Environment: real
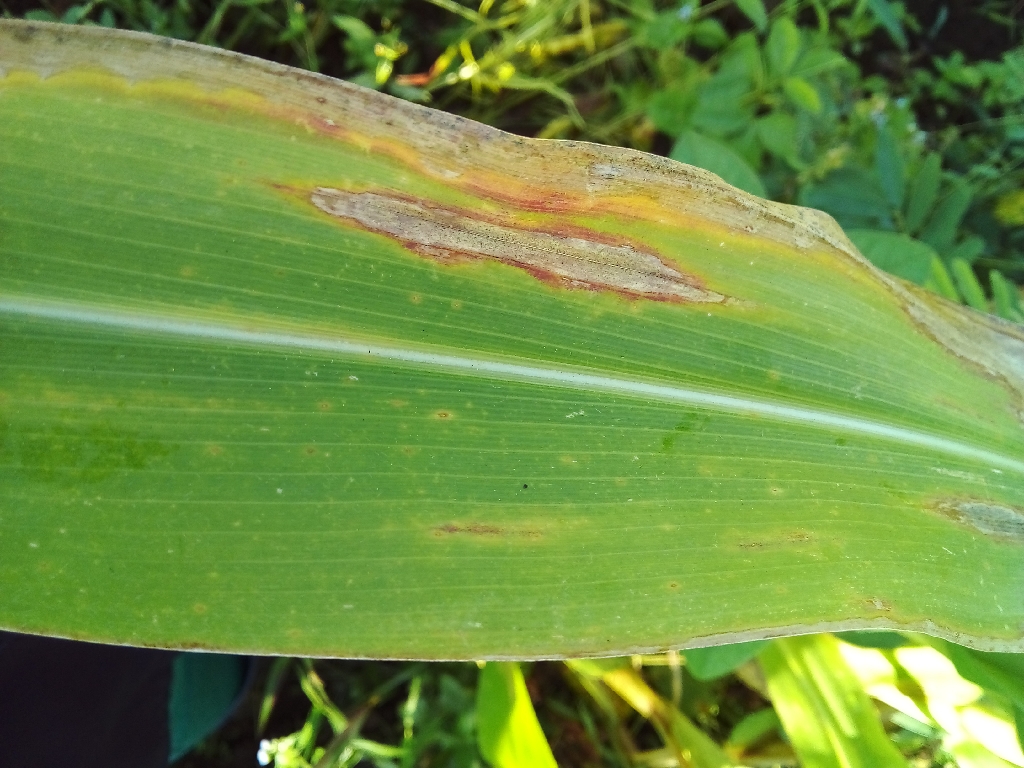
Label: northern_corn_leaf_blight